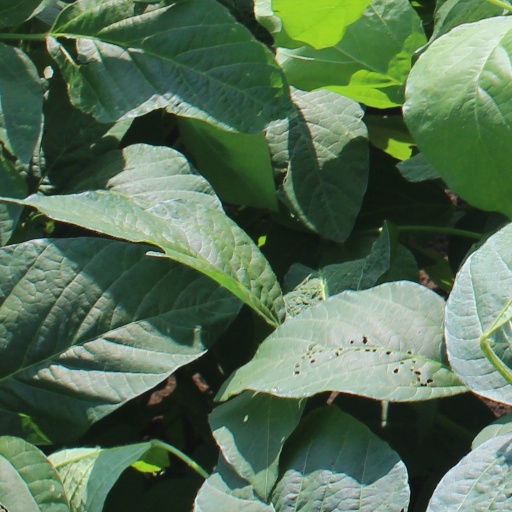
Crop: soybean